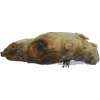
Label: ginger